The Big Tree

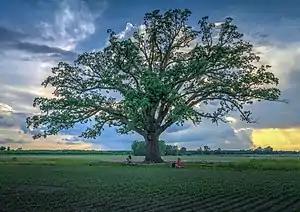
The Big Tree in spring 2016

The Big Tree is a nearly 400-year-old bur oak ("Quercus macrocarpa") tree near the Missouri River in Boone County, Missouri. It is tied for National Champion, representing the largest tree of its species in the United States. Standing alone in the floodplain of the Missouri River, and near the city of Columbia, Missouri, it is a well-known landmark and has inspired artists, folklorists, photographers, and nature lovers for hundreds of years. The tree stands high, has a crown wide, and a trunk in diameter.